Answer in natural language. Considering the relative positions, is HousePlant (marked C) above or below beige lattice side table (marked A)? Choose between the following options: below or above
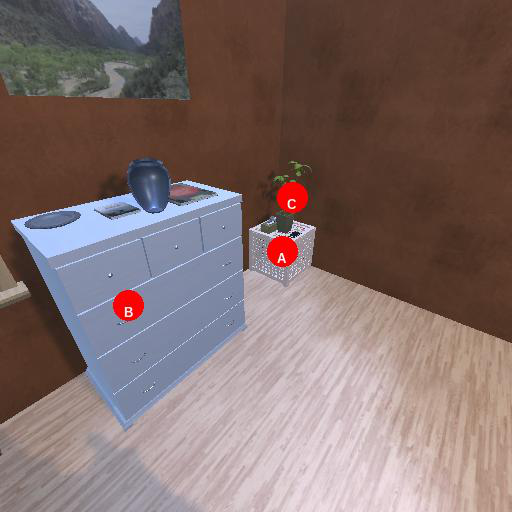
<answer>below</answer>